Saegheh (rocket)

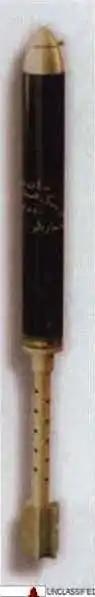
Saegheh APERS RPG-7 Warhead

The Saegheh is an Iranian anti-personnel RPG-7 warhead. It was developed to extend the utility of the RPG-7 portable rocket-propelled grenade (RPG) in service with the Iranian forces. It replaces the standard 30mm warhead with a